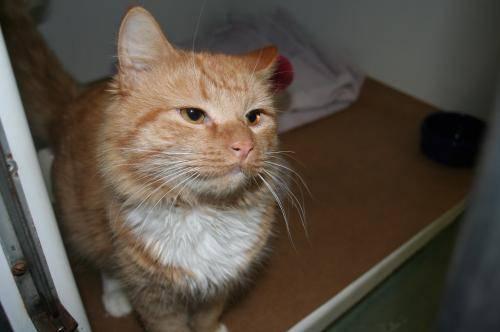
cat